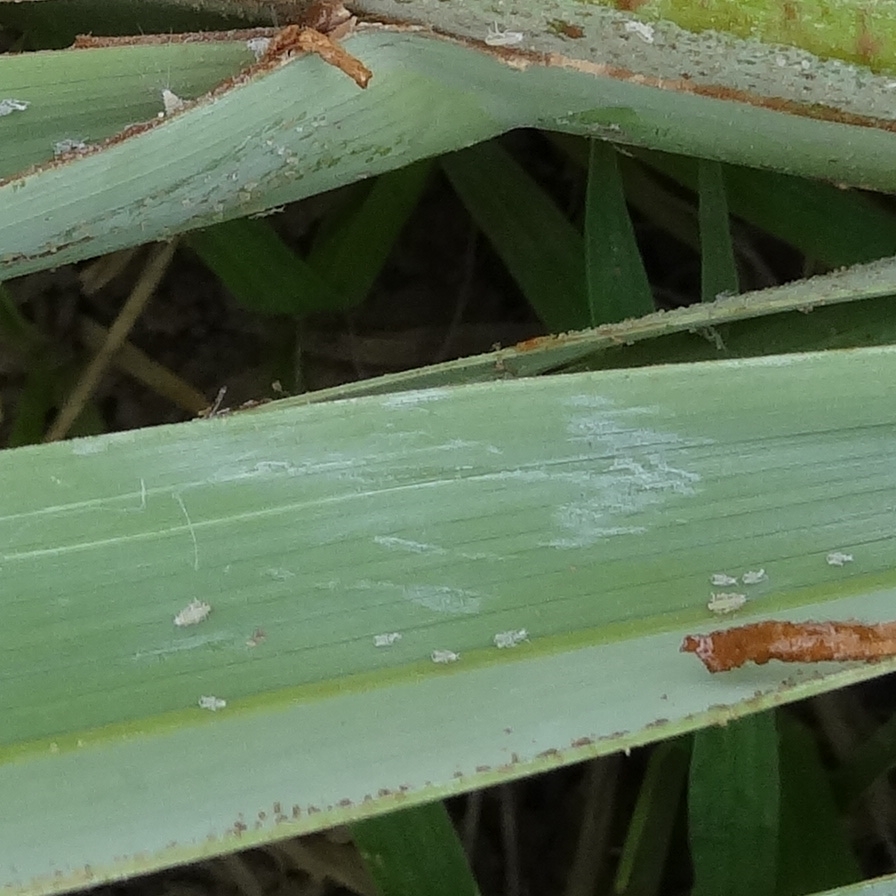
Label: Dubas